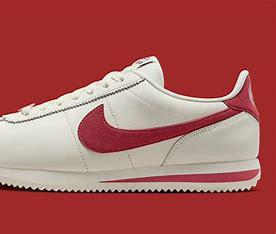
Brand: Nike
Model: Cortez